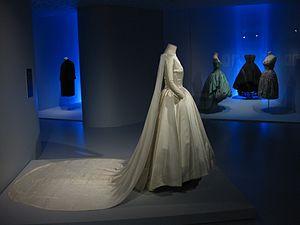
Balenciaga est une entreprise française de mode et de luxe fondée en 1917 par l'Espagnol Cristóbal Balenciaga. Couturier de la famille royale espagnole, Balenciaga s’installe à Paris à la fin des années 1930 où il s’impose comme le « couturier des couturiers » de la mode parisienne. Il cesse ses activités en 1968 et meurt quelques années plus tard. À la fin des années 1990, la marque connaît un regain de popularité sous la direction artistique de Nicolas Ghesquière, puis fait son entrée dans le groupe Gucci en 2001.